Cathedral of the Immaculate Conception (Lake Charles, Louisiana)

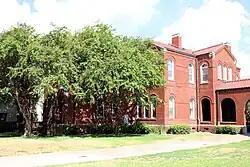
Rectory

The Cathedral of the Immaculate Conception is a Catholic cathedral located in Lake Charles, Louisiana, United States. It is the seat of the Diocese of Lake Charles. Immaculate Conception Parish was established in 1869, and it became a cathedral in 1980. The church building, rectory, and a garage are listed together on the National Register of Historic Places.